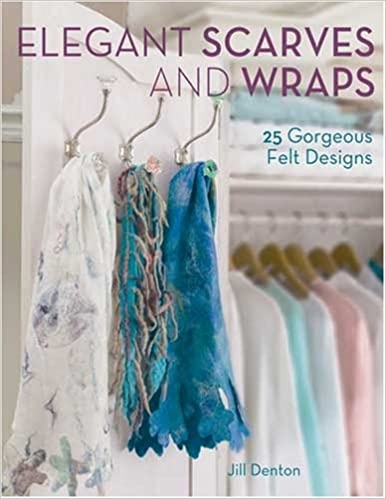
Elegant Scarves And Wraps: 25 Gorgeous Felt Designs
Brand: North Light Books
Integrates the inspiration of nature into the design and color of a series of distinctive scarves and wraps, in a handbook that furnishes step-by-step instructions and an array of colors, textures, and patterns to assist readers in creating personalized variations of stylish projects for both men and women. Original.
Category: Arts & Entertainment > Hobbies & Creative Arts > Arts & Crafts > Crafting Patterns & Molds > Felting Molds